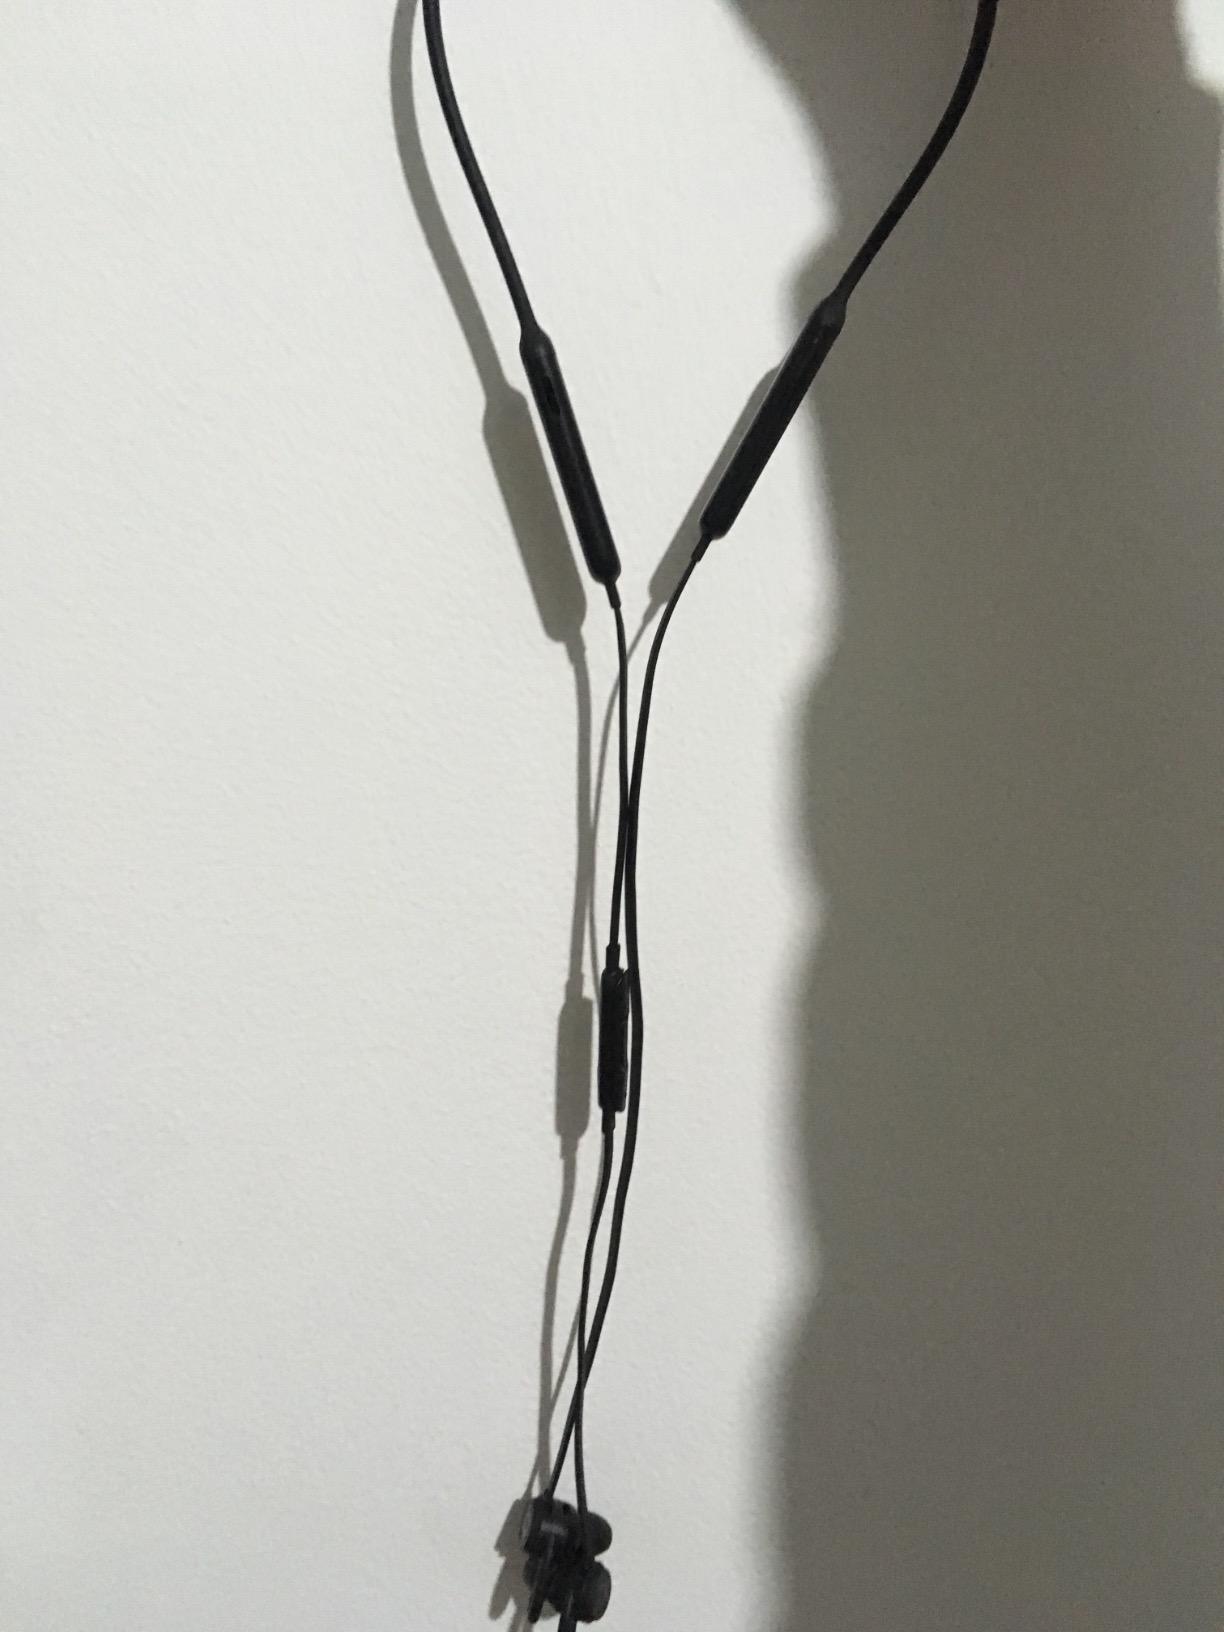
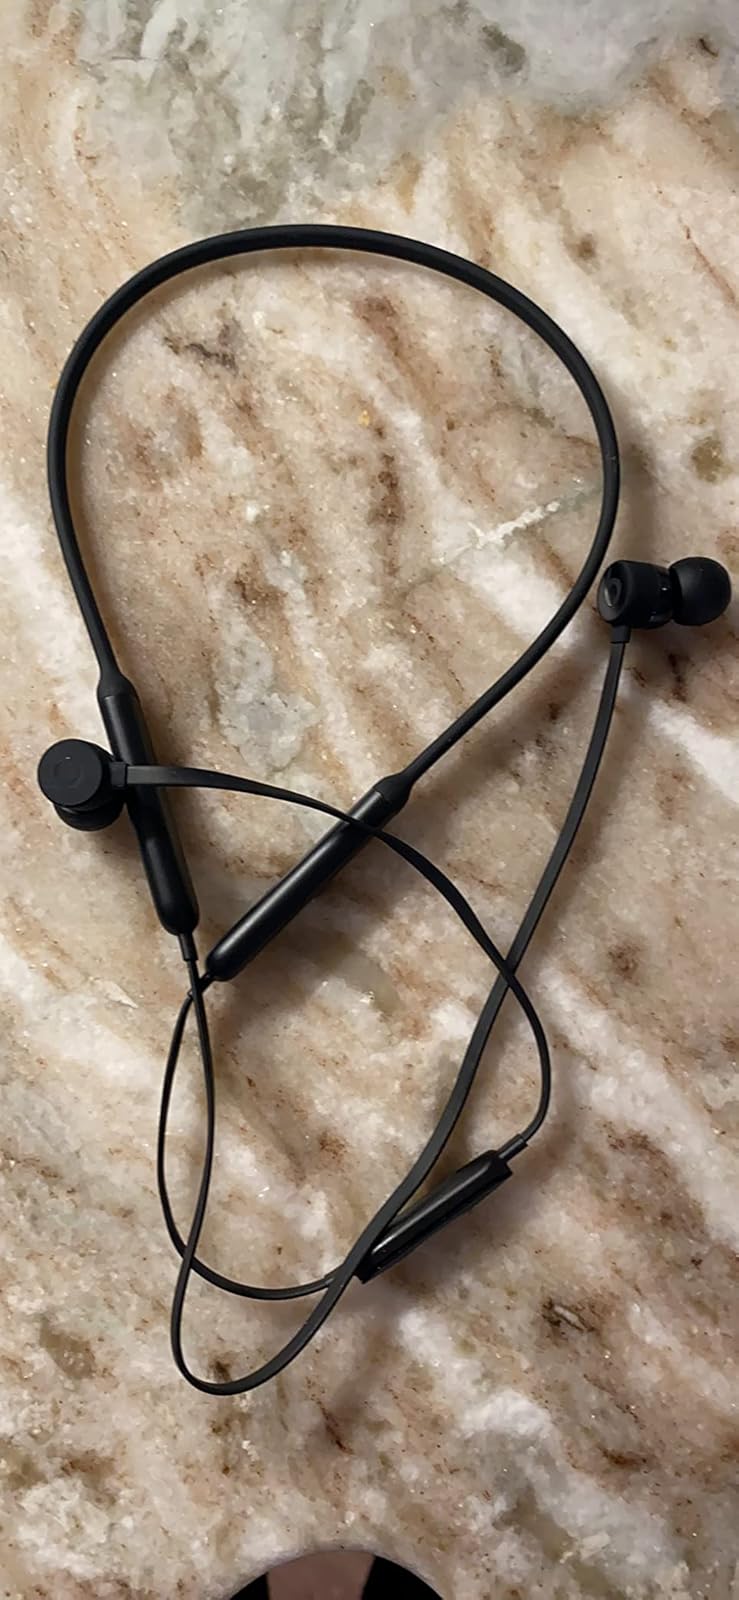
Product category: headphones
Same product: yes